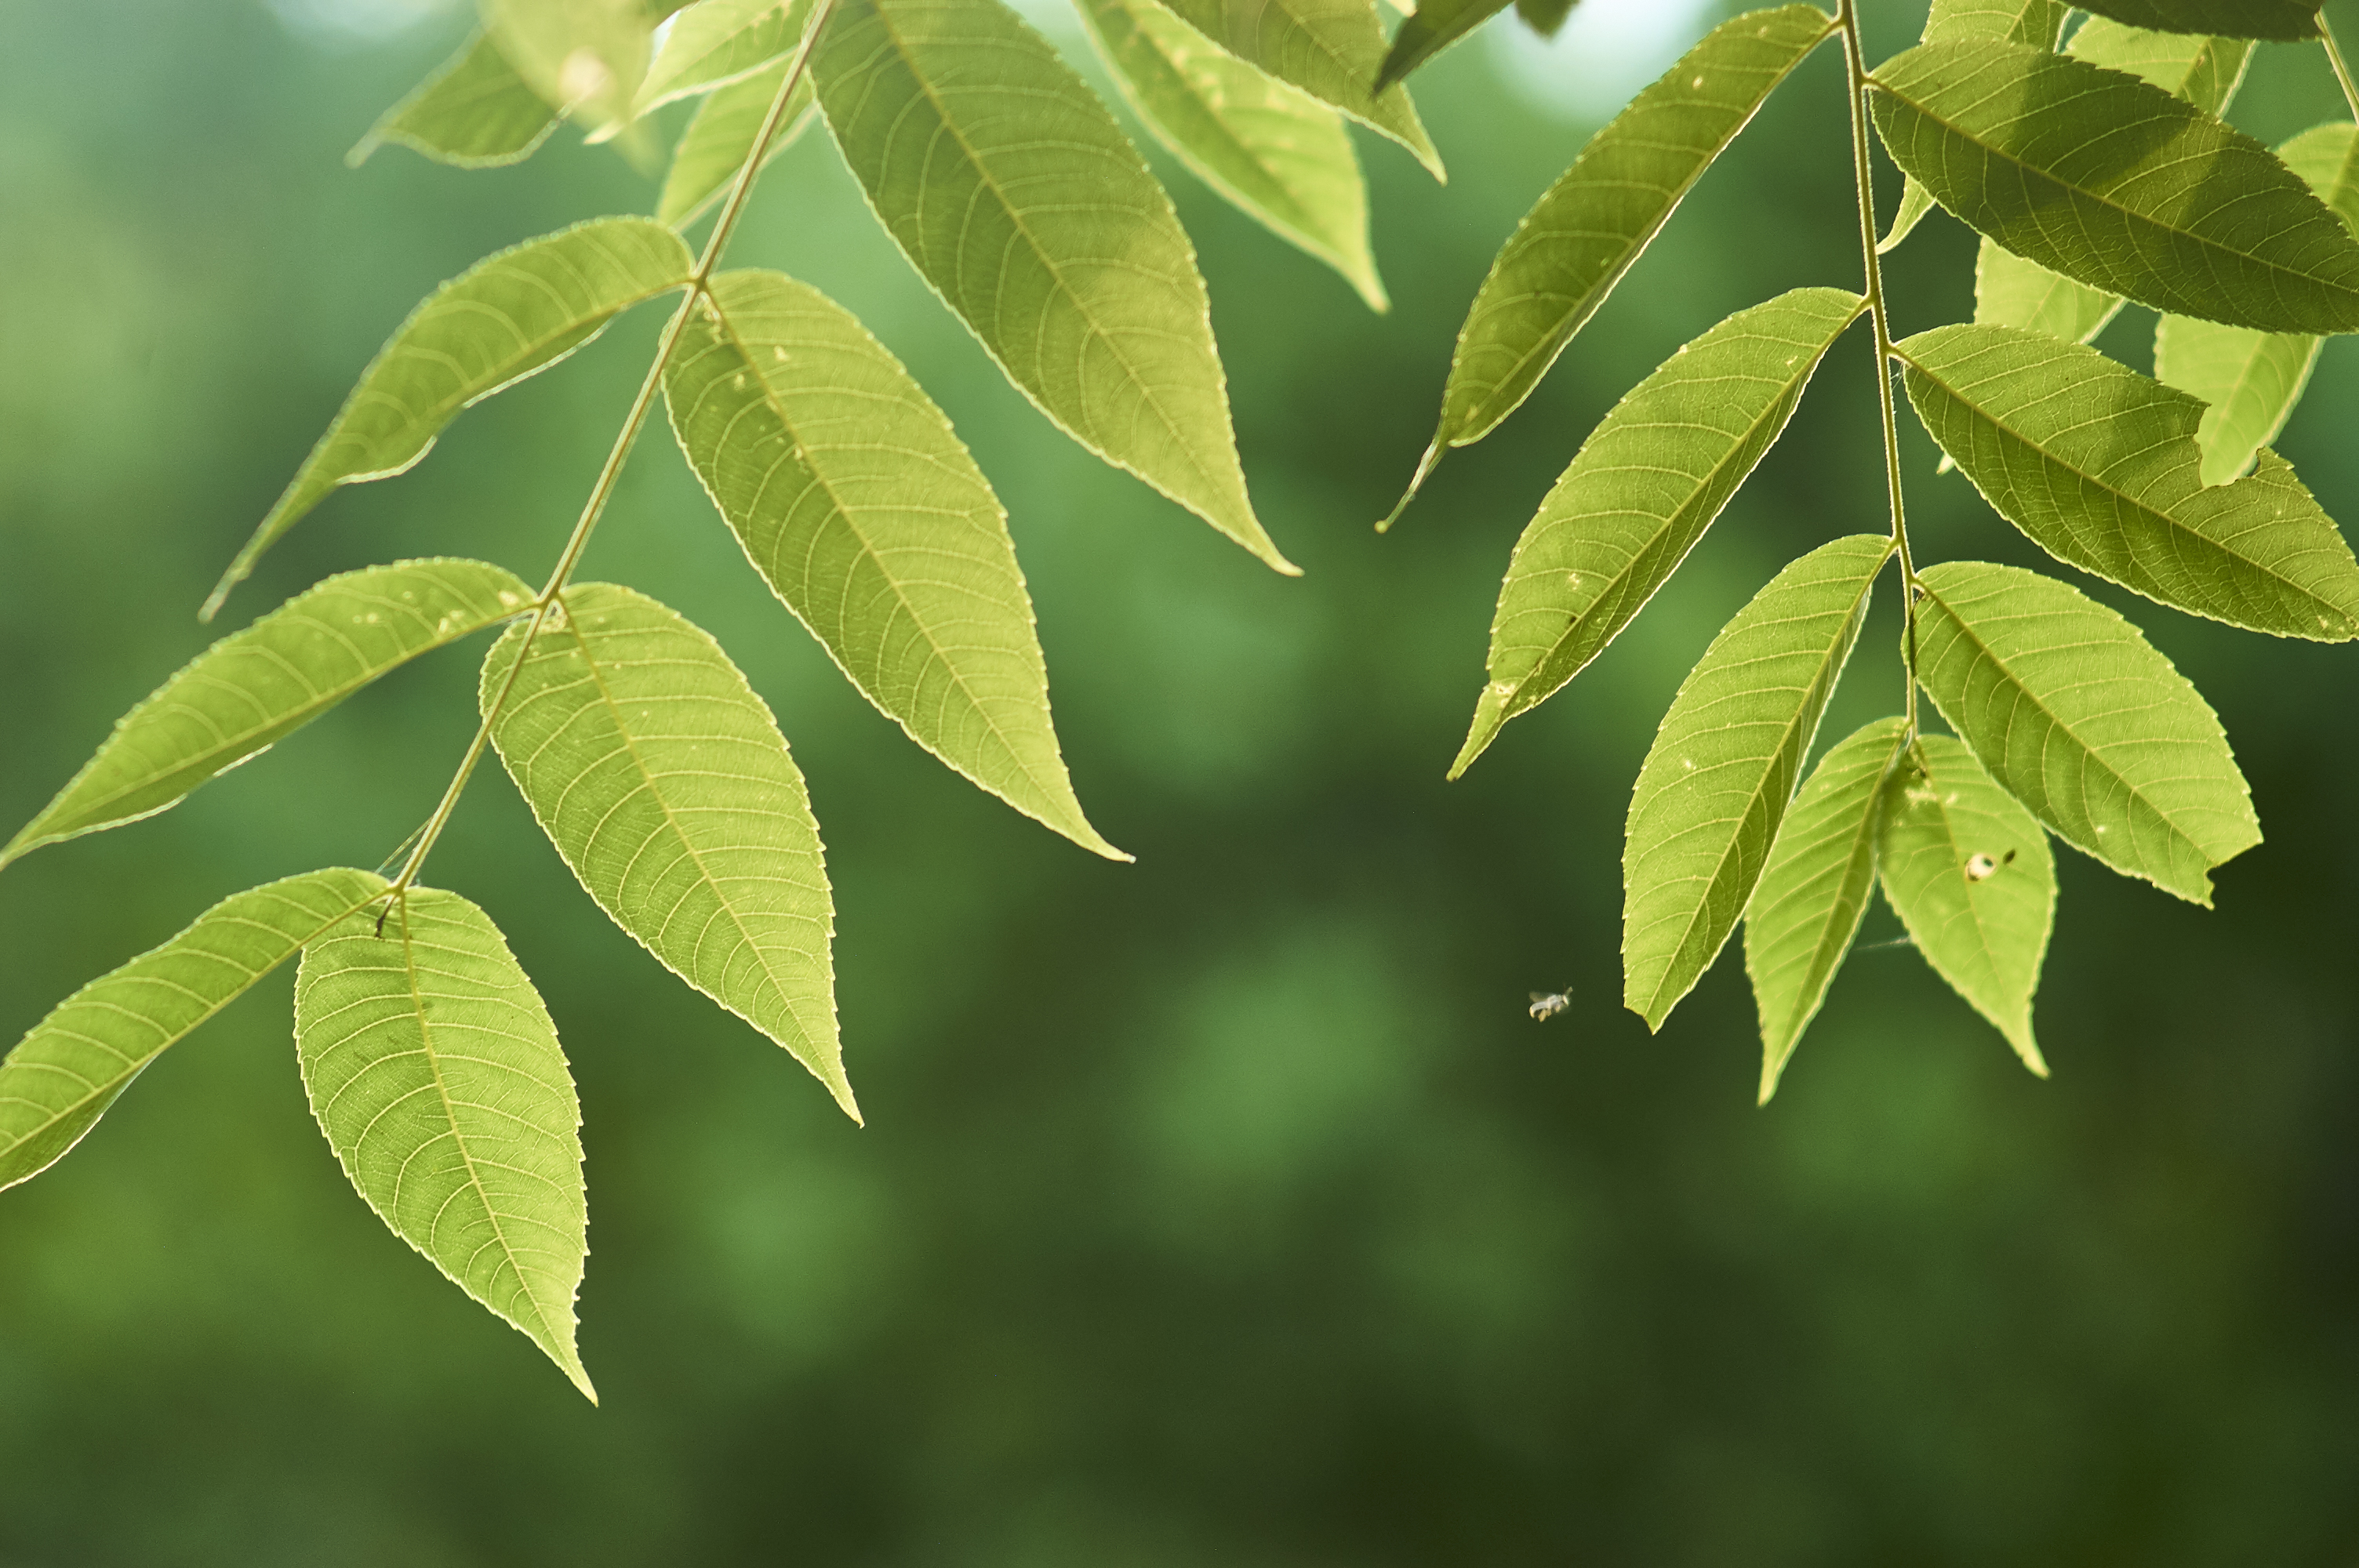
leaf, tree, plant, flower, green, woody plant, organism, flowering plant, branch, twig, plant stem